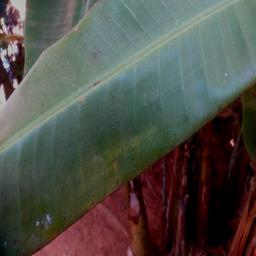
Label: MALBHOG LEAF